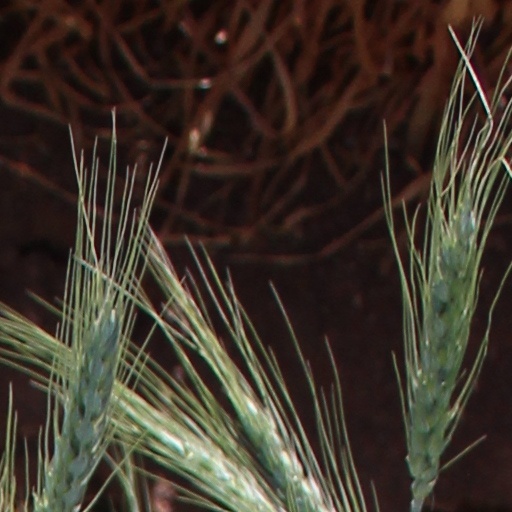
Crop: wheat